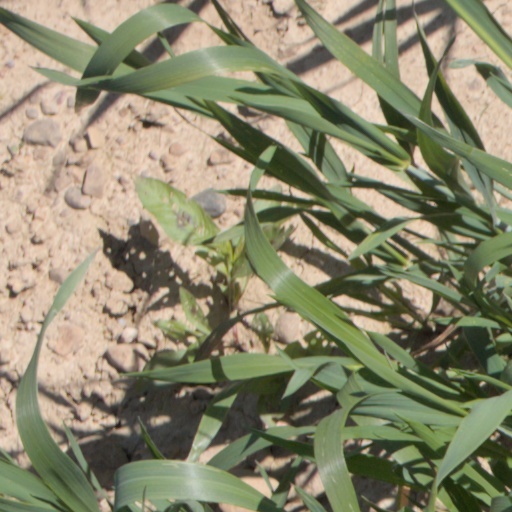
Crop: wheat